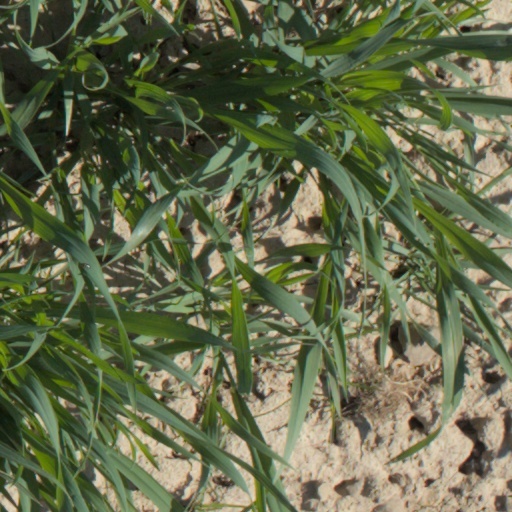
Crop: wheat